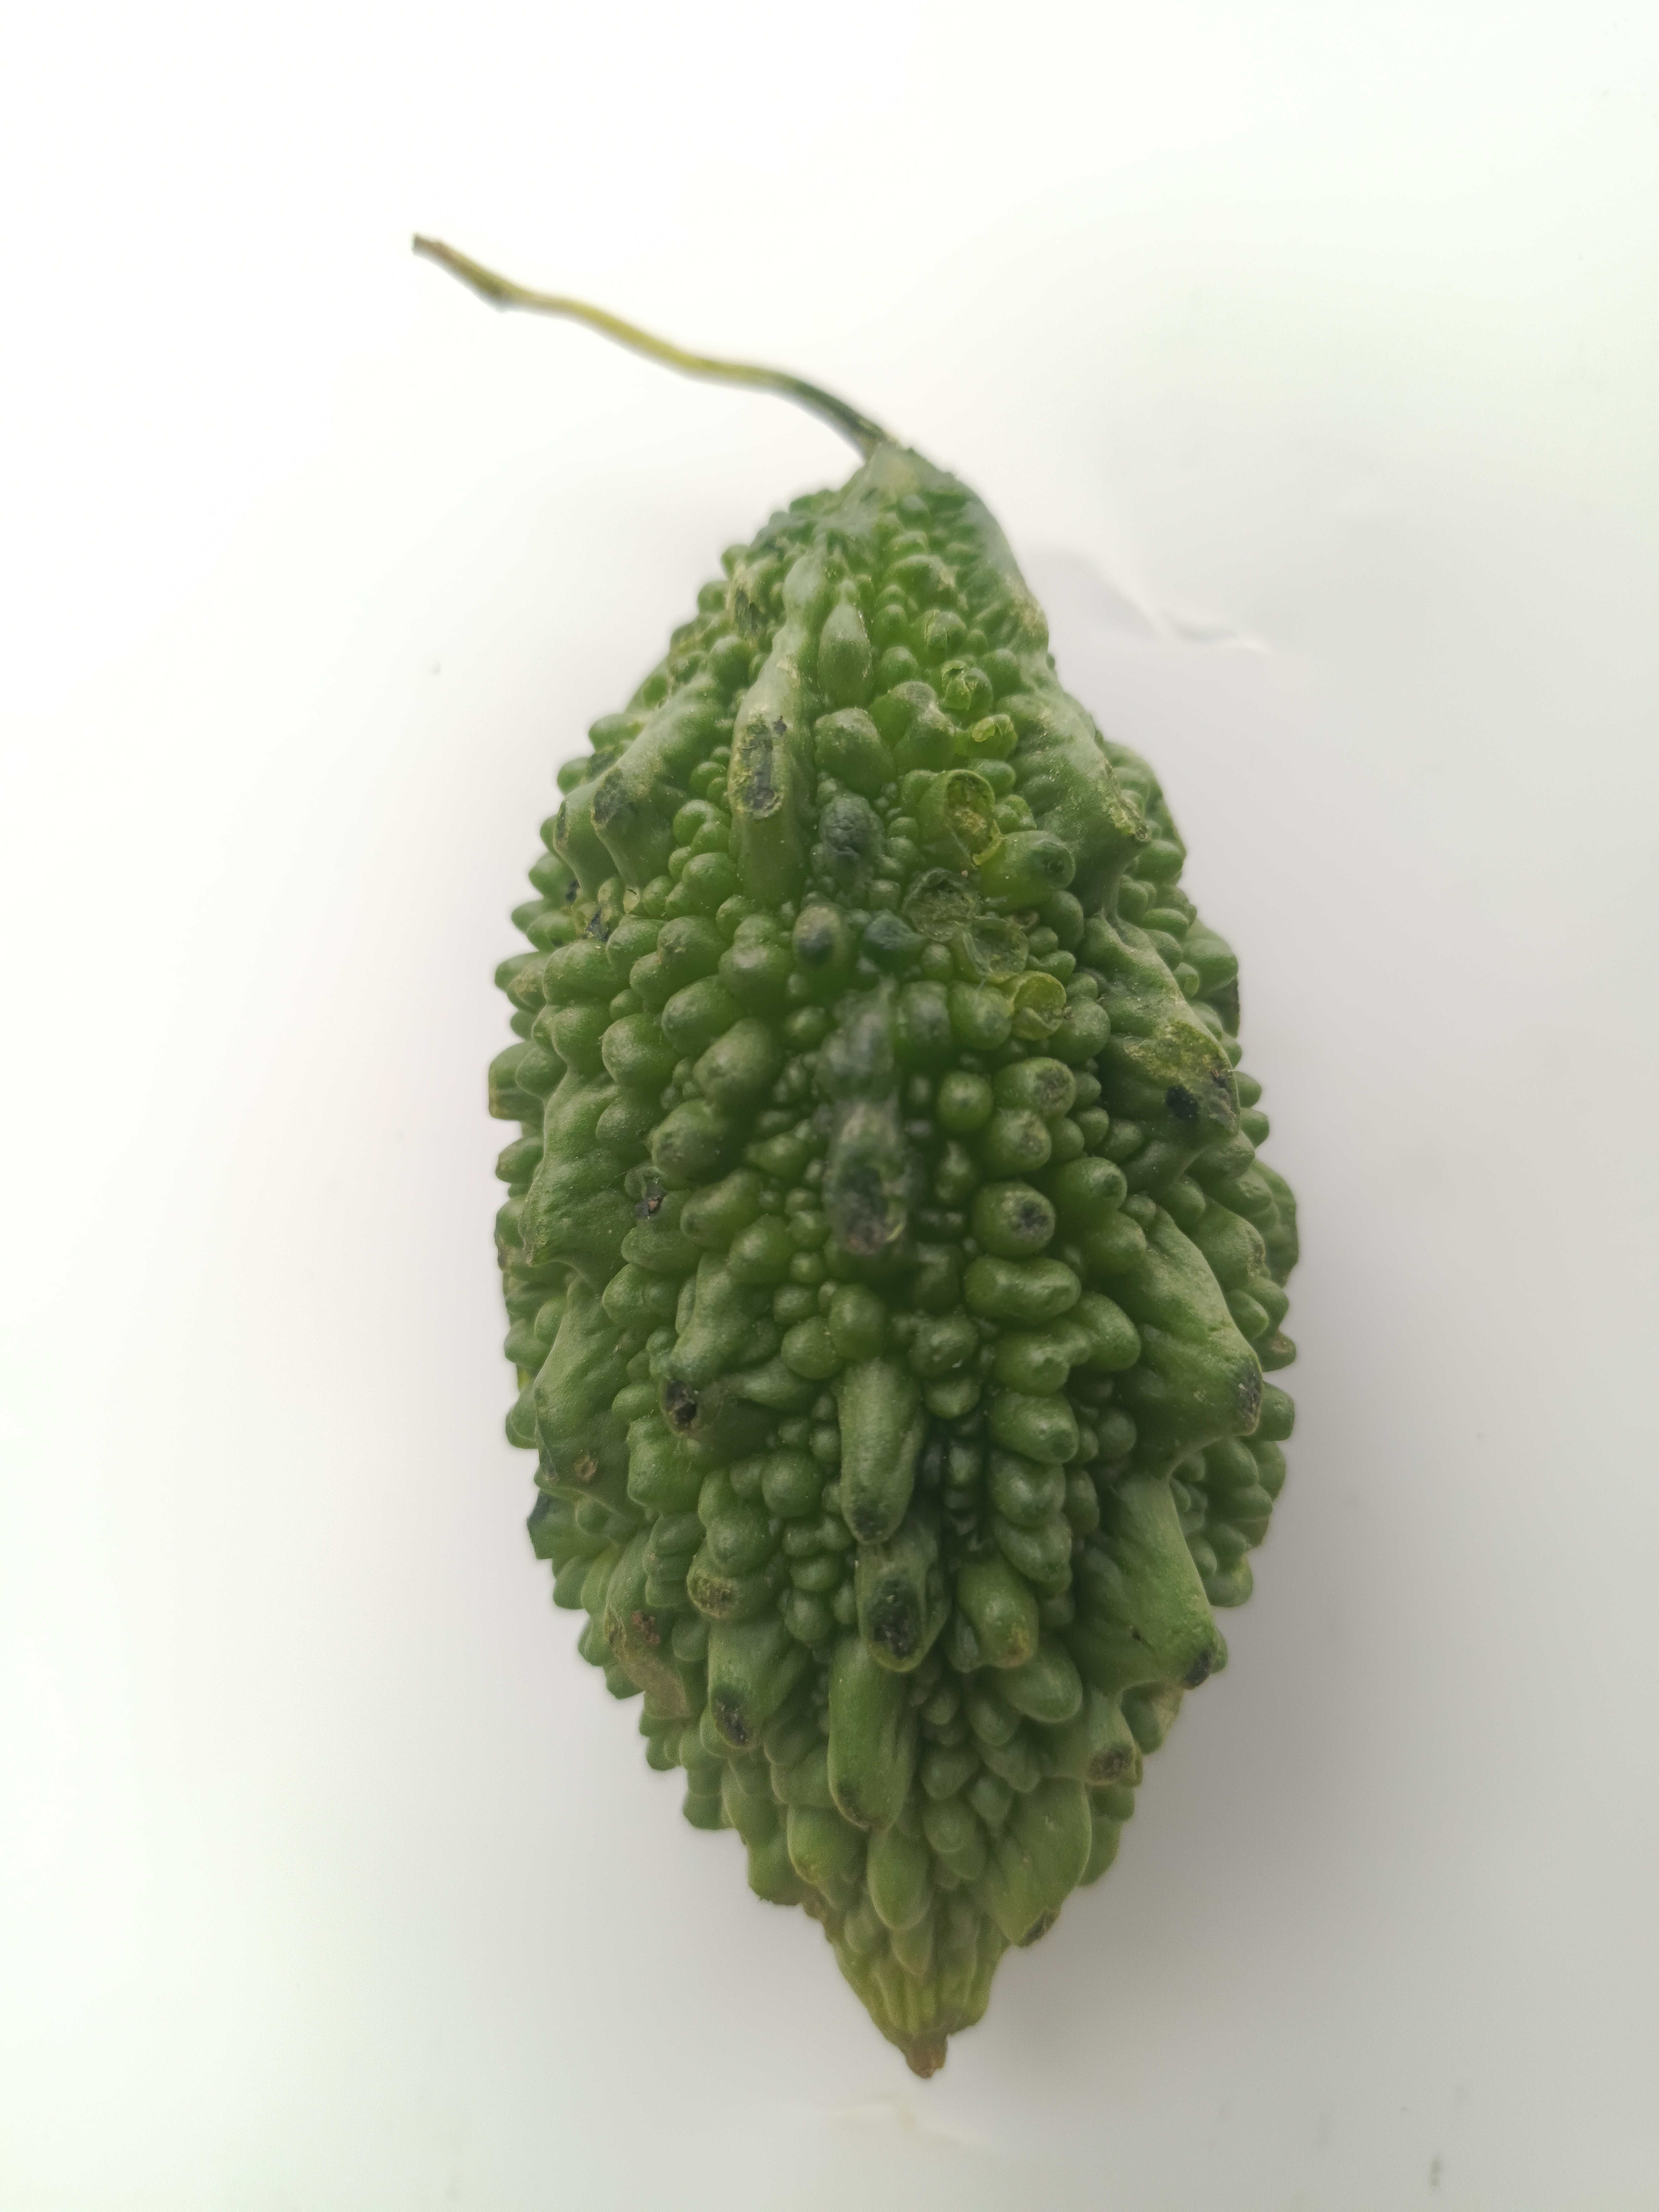
Label: Momordica charantia